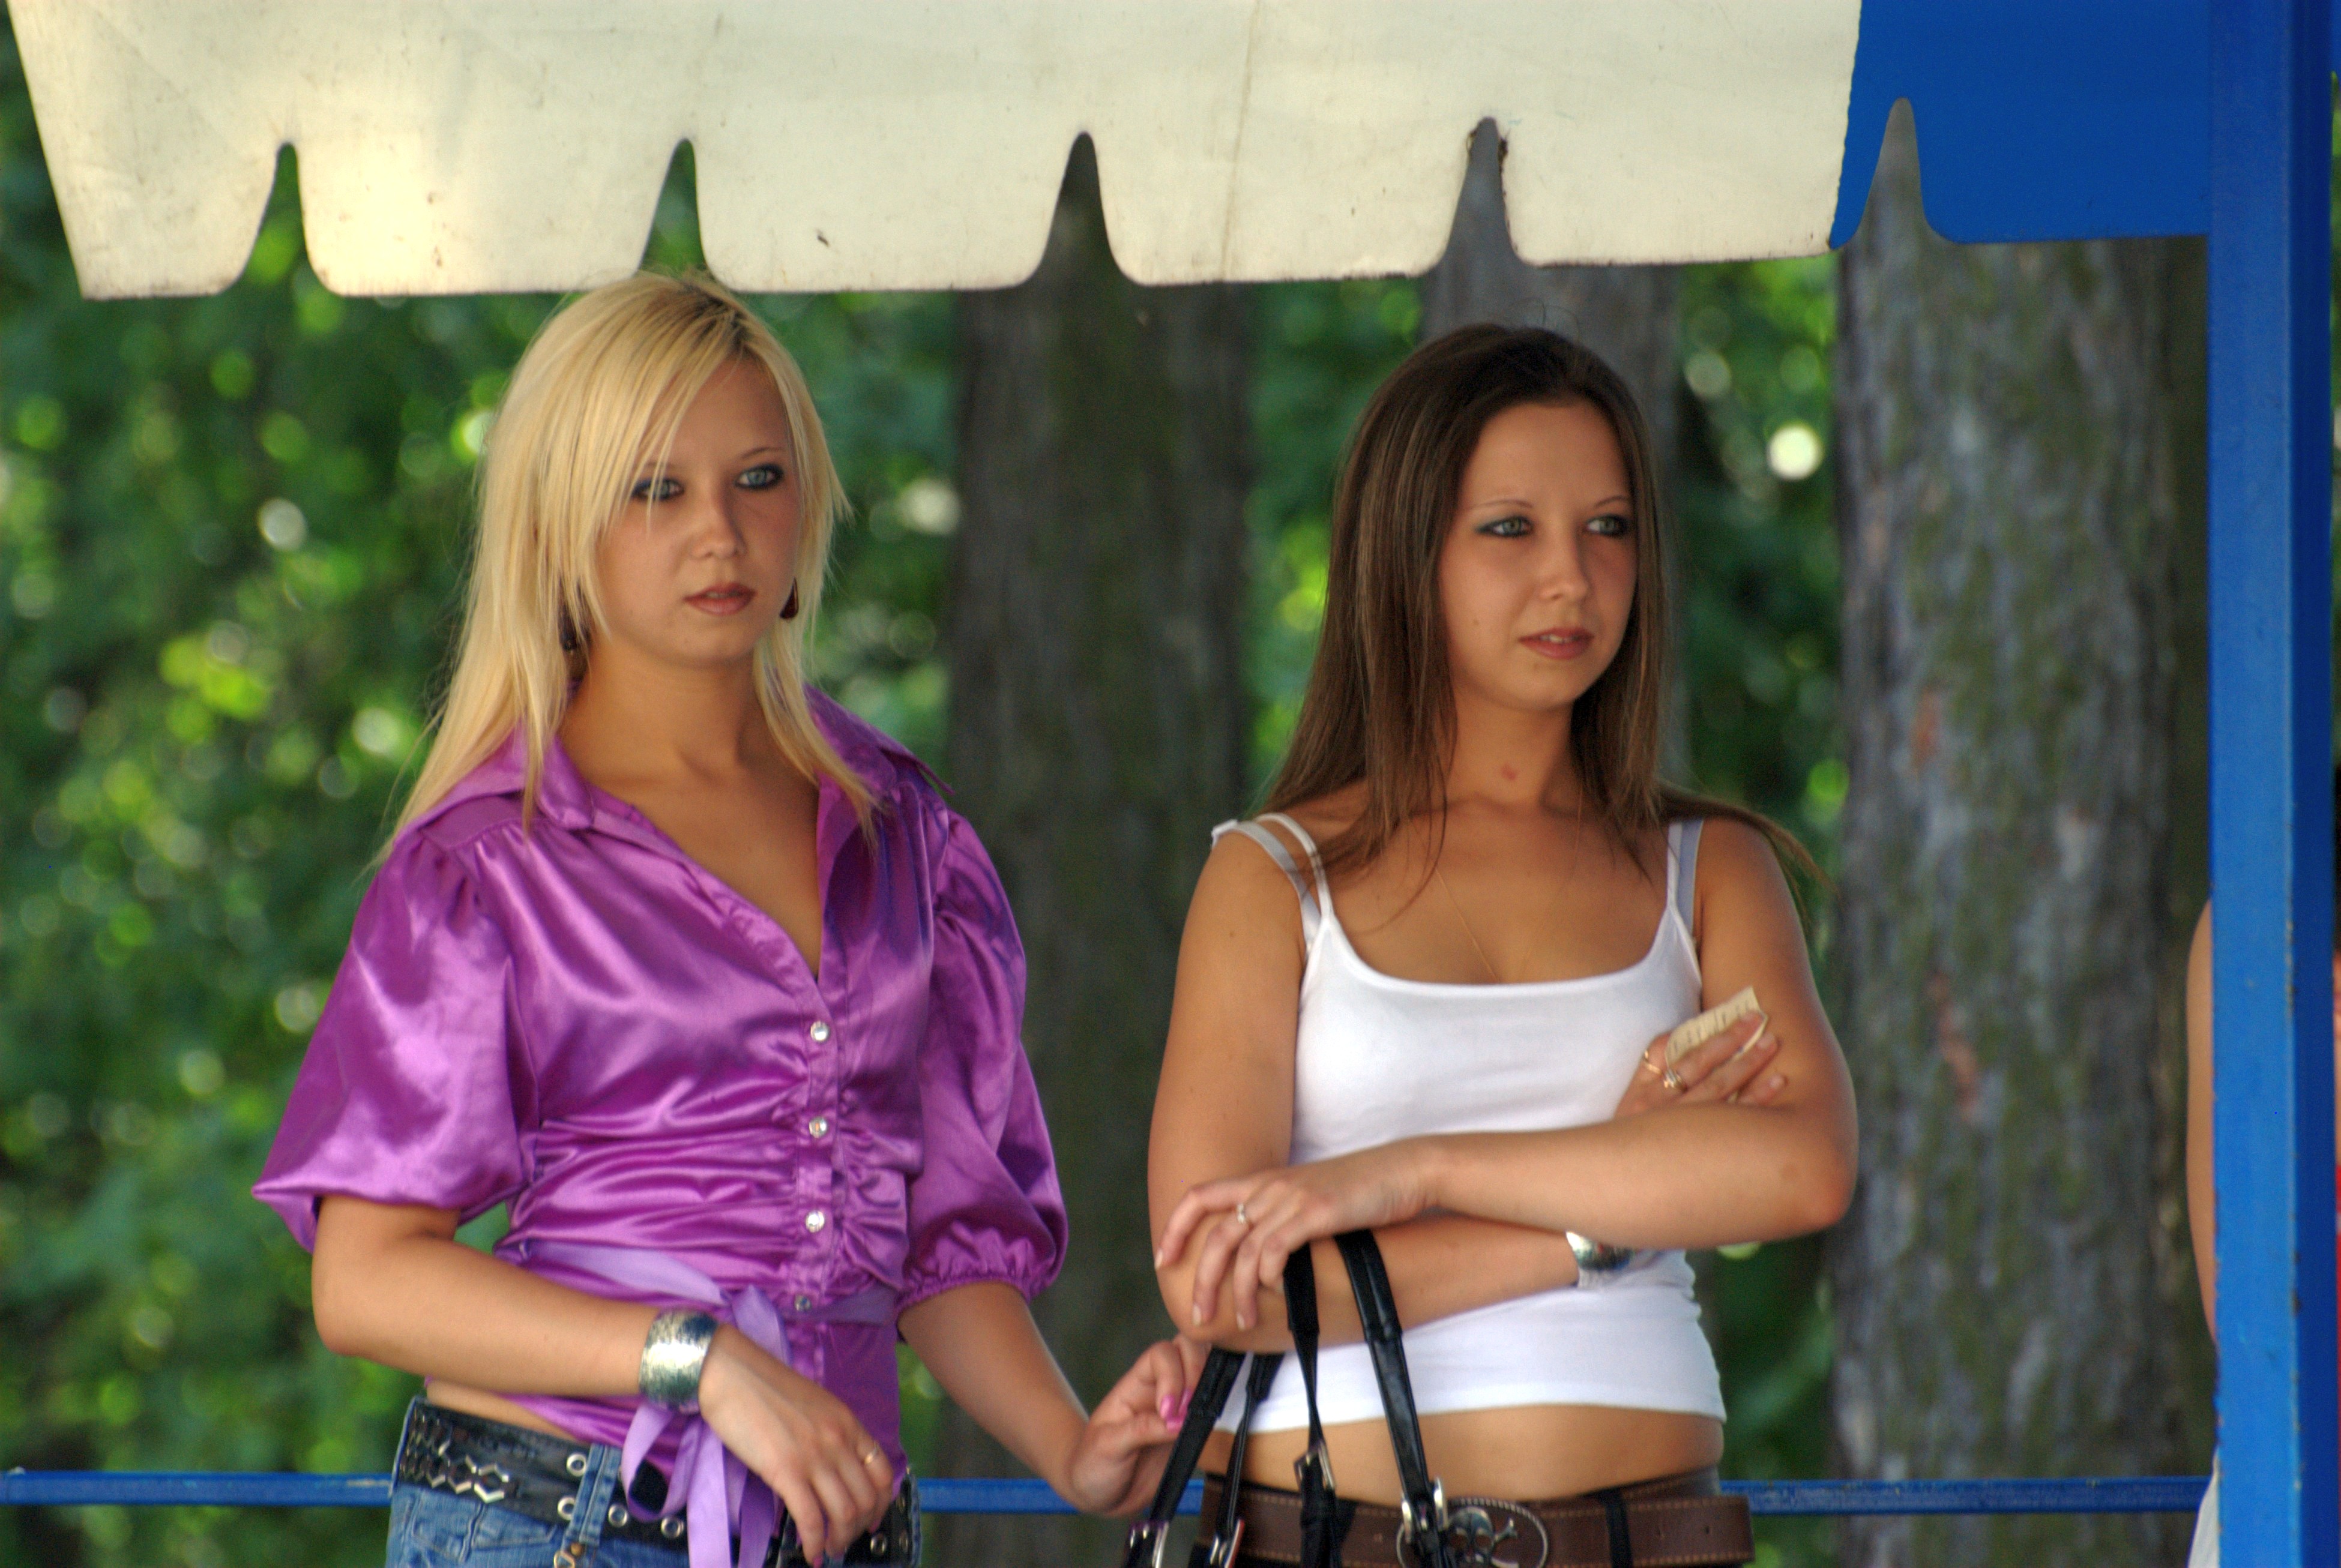
people, girl, woman, street, model, nikon, clothing, lady, candid, girls, beauty, d80, platinumphoto, nikond80, concordians